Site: brandenburg
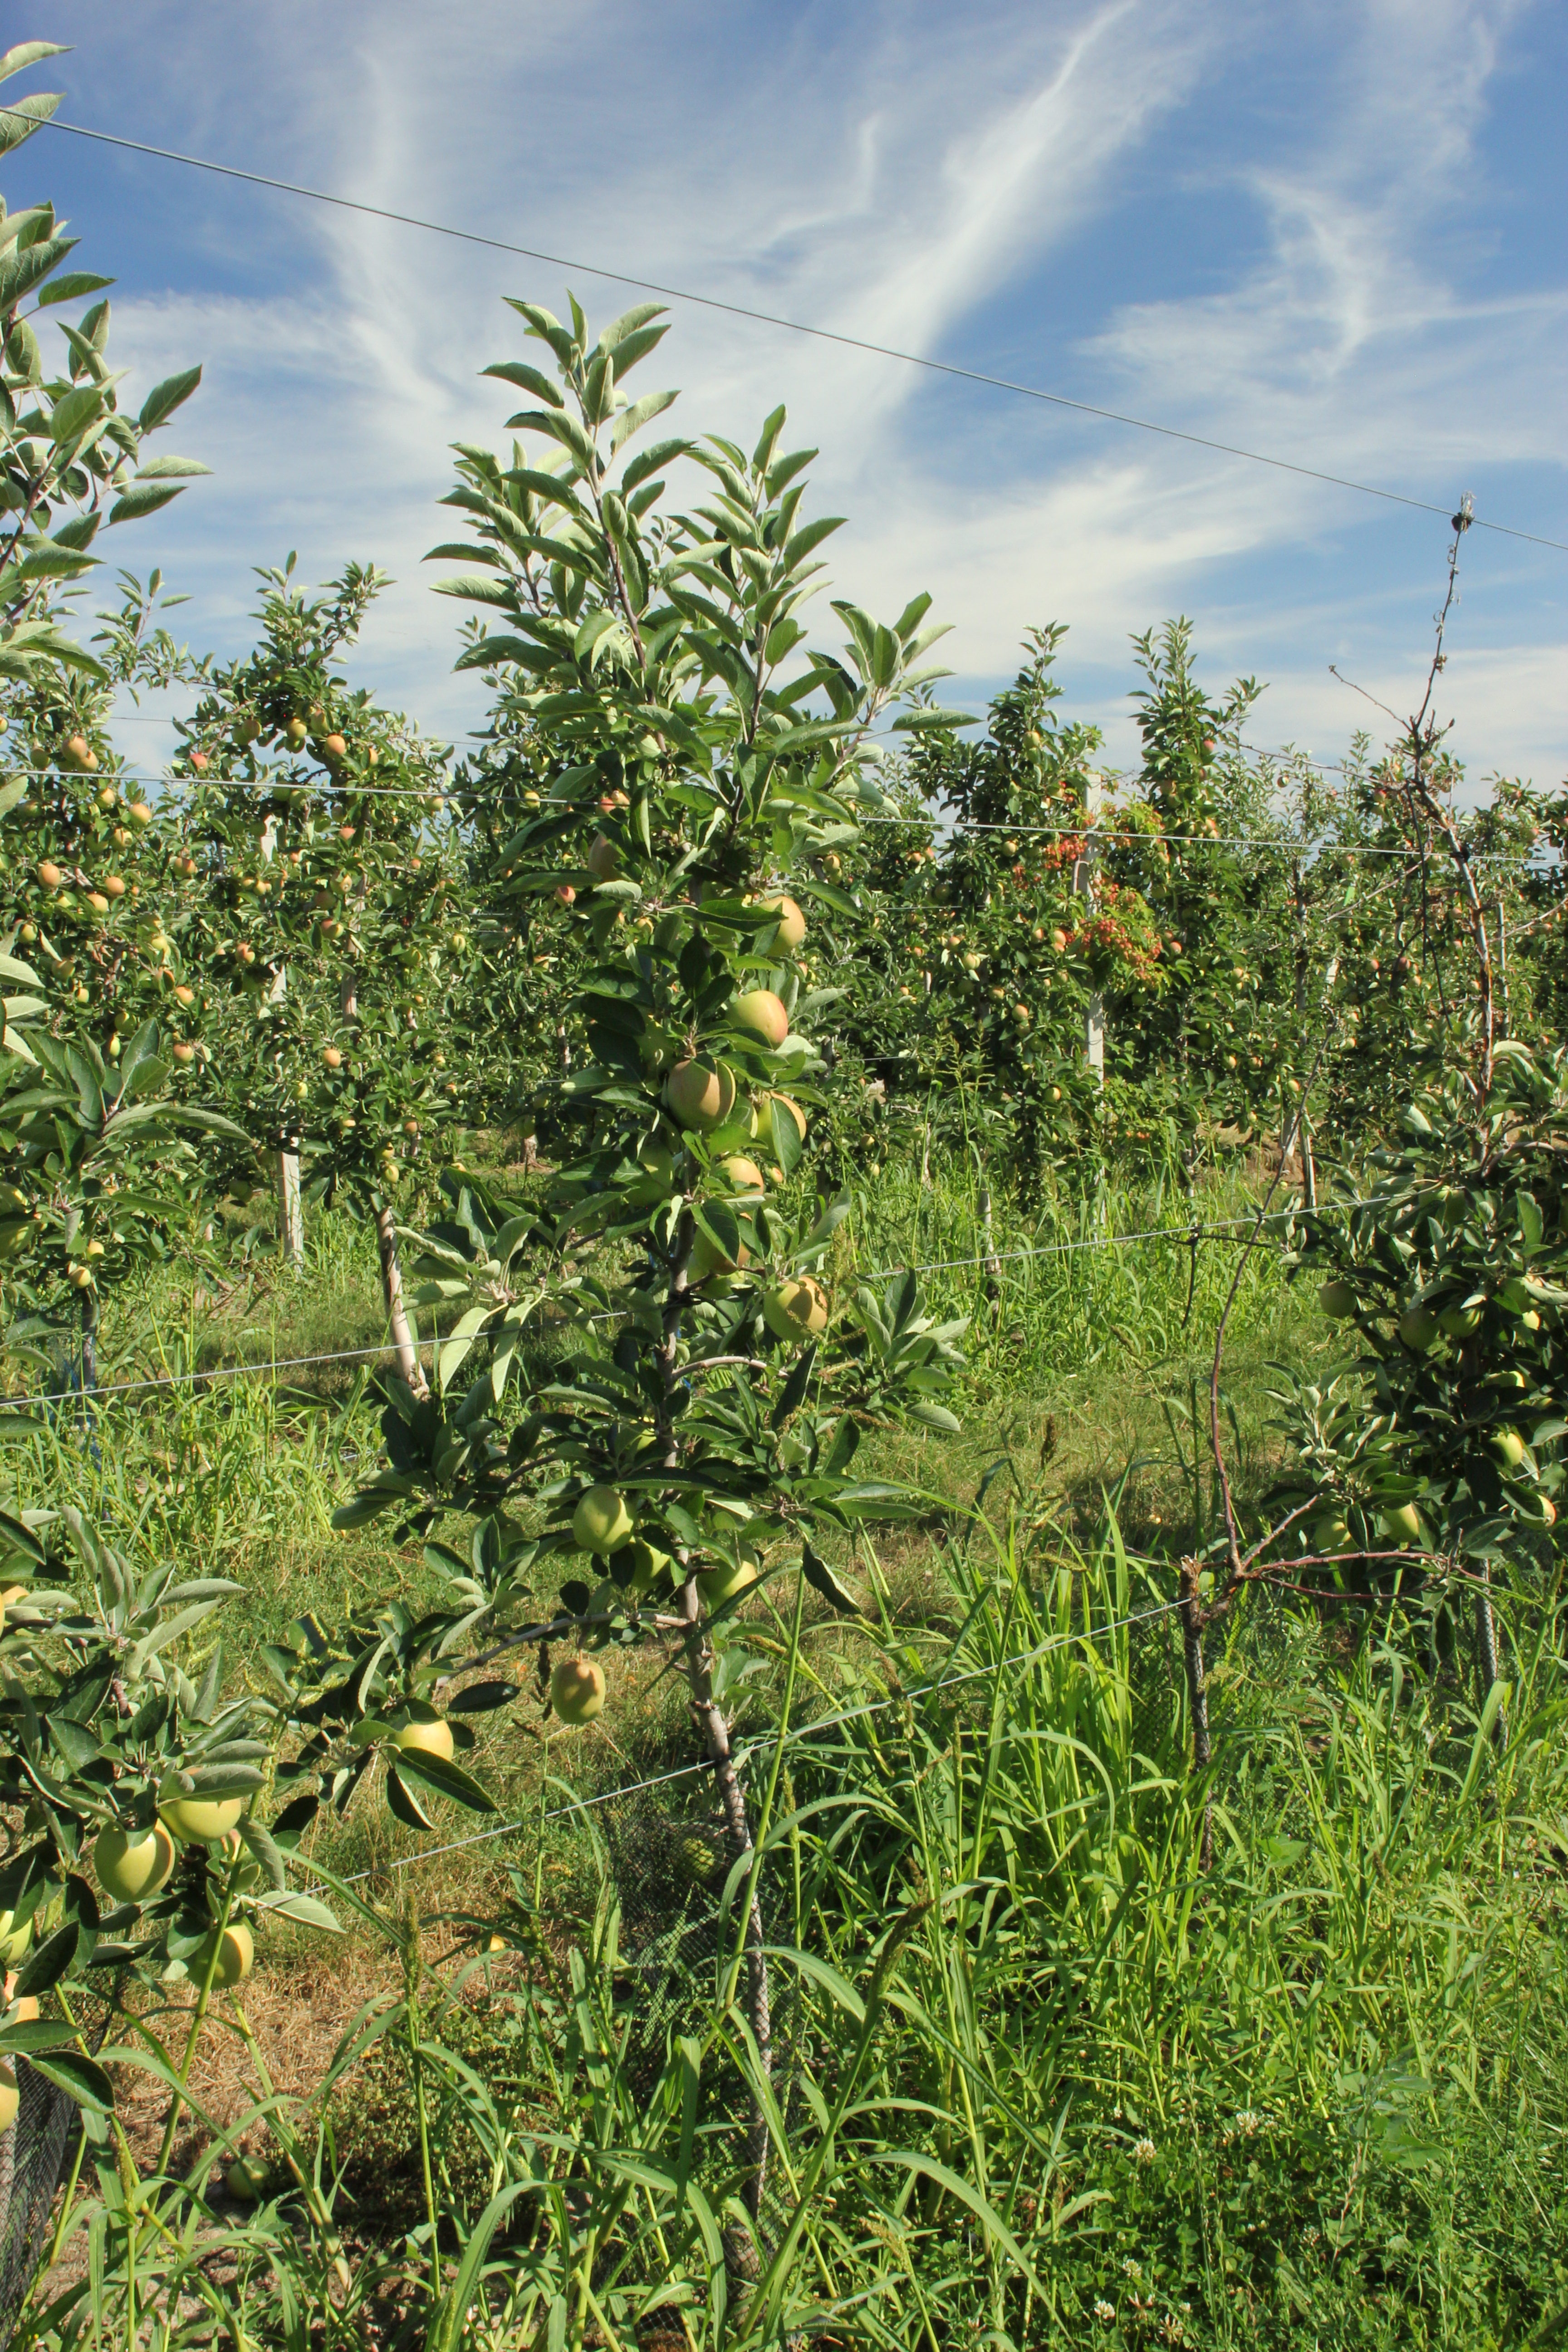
Growth stage (BBCH 77): Development of fruit